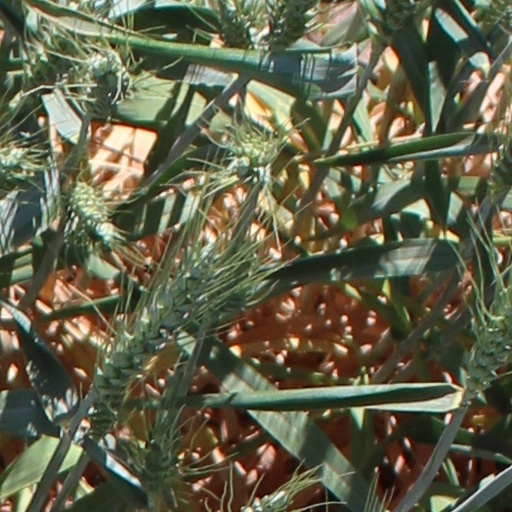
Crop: wheat